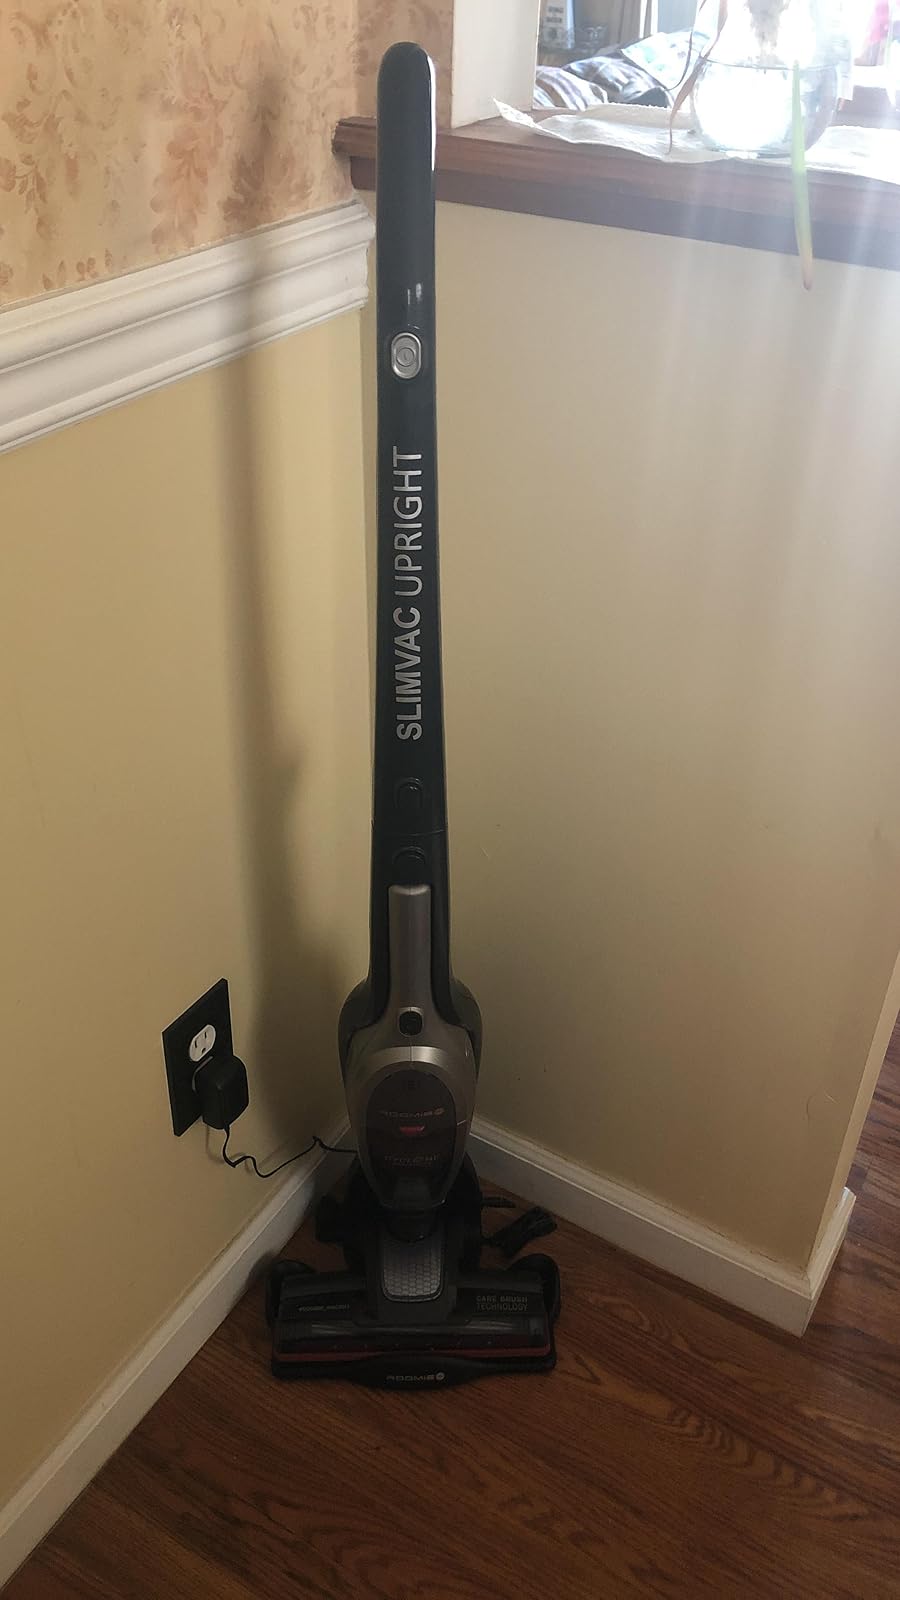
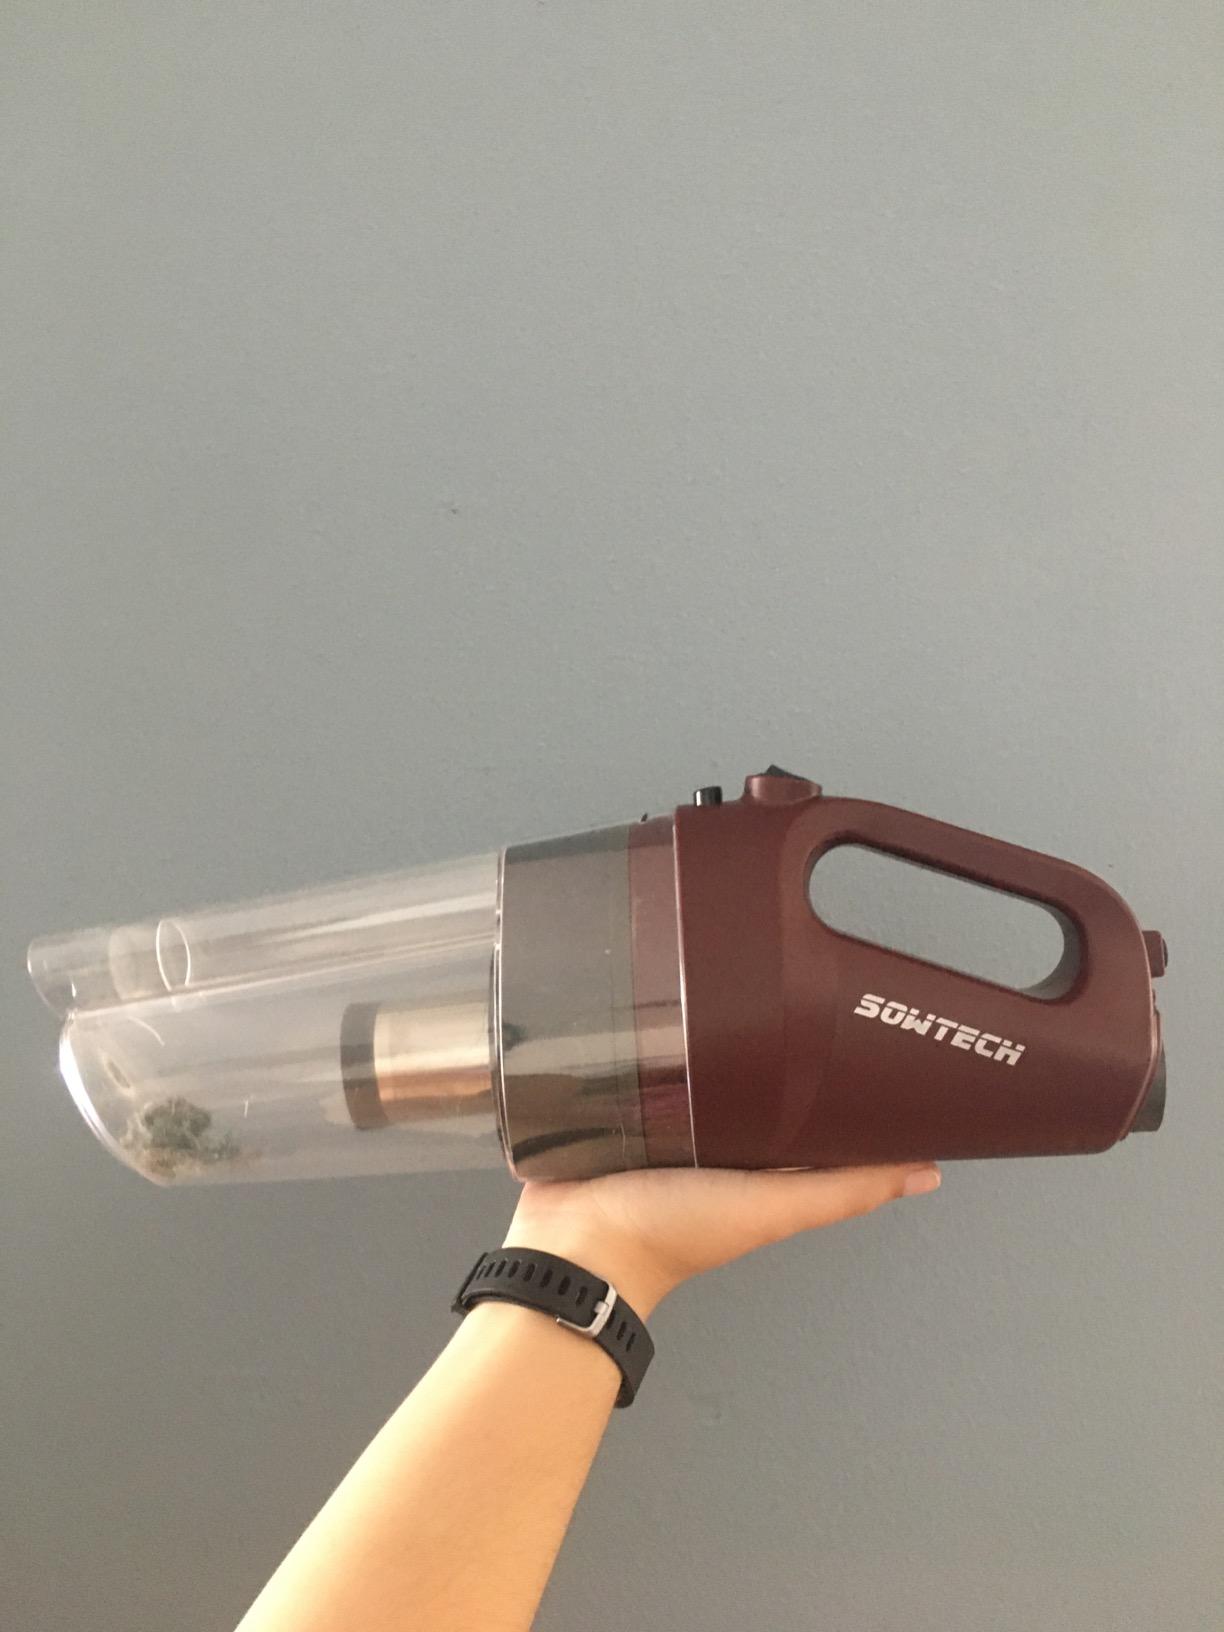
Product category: items_vacuum
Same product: no